Agent 077: Mission Bloody Mary

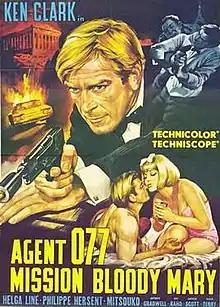
Original film poster

Agent 077: Mission Bloody Mary or Agente 077: Missione Bloody Mary is a 1965 Italian/Spanish/French international co-production spy adventure film and the first of the "Secret Agent 077" film series directed by Sergio Grieco.